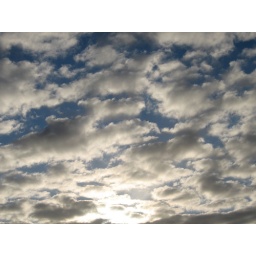
Cloudy blue sky shot outside my home in Perth WA